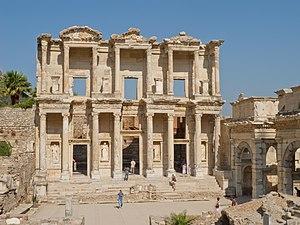
La bibliothèque de Celsus est un bâtiment d'architecture romaine à Éphèse, en Anatolie, en Turquie actuelle. La bibliothèque n’a été révélée que par des restes monumentaux. Icône emblématique et fierté de la cité au IIᵉ siècle apr. J.-C., ce bâtiment l’est encore de nos jours puisqu’il figure sur certains billets de banque turcs.
Éphèse est l'une des plus anciennes et plus importantes cités grecques d'Asie Mineure, la première de l'Ionie. Bien que ses vestiges soient situés près de sept kilomètres à l'intérieur des terres, près des villes de Selçuk et Kuşadası dans l'Ouest de l'actuelle Turquie, Éphèse était dans l'Antiquité, et encore à l'époque byzantine, l'un des ports les plus actifs de la mer Égée; il est situé près de l'embouchure du grand fleuve anatolien Caystre. L’Artémision, le grand sanctuaire dédié à Artémis, la déesse tutélaire de la cité, qui comptait parmi les Sept merveilles du monde et auquel Éphèse devait une grande part de sa renommée, était ainsi à l'origine situé sur le rivage. C'est l'œuvre combinée des sédiments charriés par le Caystre, des changements climatiques, et peut-être d'accidents sismiques, qui explique le déplacement progressif de la côte vers l'Ouest, et l'ensablement subséquent des ports de la ville, prélude de leur abandon.
La Turquie possède une très grande variété de destinations telles que des lieux historiques, des zones archéologiques mais aussi de très nombreuses stations balnéaires le long de la mer Méditerranée et de la mer Égée. Les nombreuses cultures que le pays a connues tout au long de son histoire et le climat très favorable donnent un atout majeur à la Turquie dans le tourisme. Plus de 39,2 millions de touristes étrangers ont visité la Turquie en 2013, la Turquie est la 6ᵉ destination mondiale.